Sports in Canada

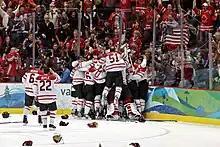
The Canadian men's national ice hockey team celebrates shortly after winning the gold medal final at the 2010 Winter Olympics.

Canada has competed at every Olympic Games, except for the first games in 1896 and the boycotted games in 1980. Canada has previously hosted the games three times, at the 1976 Summer Olympics in Montreal, the 1988 Winter Olympics in Calgary, and the 2010 Winter Olympics in Vancouver.